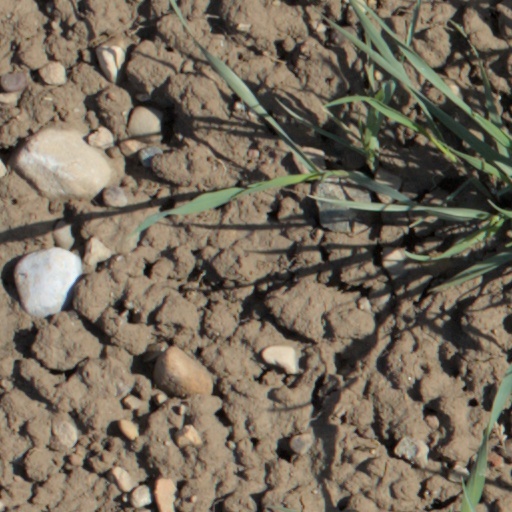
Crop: wheat